Oikonomos

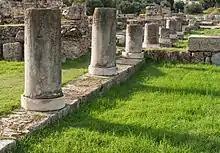
Ruins in Athens

The "oikos" (household) was the base unit for the organization of social, political, and economic life in the Ancient Greek world. The person in charge of all its affairs was the "oikonomos". The "oikos" was composed of a nuclear family as well as extended family members such as grandparents or unmarried female relatives. The husband of the core nuclear family was generally the "oikonomos". The ancient Greek world was a patrilocal society. A married woman would join her husband's "oikos". However, the woman would still remain a member of the "oikos" she grew up in and would return to her original "oikos" upon the end of a marriage. The "oikonomos" of a household, in addition to making economic decisions for the "oikos", acted as legal guardian, or "kyrios" (a word meaning 'lord' or 'controller'), for other members of the household. In this capacity, they were generally responsible for male members of the household under the age of 18, unmarried women, as well as their wife. Marriage in the Greek world was seen as the transfer of responsibility over a woman from one "kyrios" to another; in most cases, from her father to her husband. The "kyrios" was understood to make decisions in the best interest of his wards about education, finances, and marriage. Although it differed between different Greek cities, an "oikonomos" in Athens would have the authority to dispose of his wife's property owing to his role as her "kyrios". In other cities, such as Gortyn and Sparta, it appears that married women had the right to use their property as they wished. The power of the "oikonomos" to act as "kyrios" was not unlimited. In Athens, an individual who had been under the care of a "kyrios" would be able to seek legal recourse for damages caused by their former "kyrios". The "oikonomos" in his role as "kyrios" also had many responsibilities. He was expected to provide education for boys under his care, represent his wards in legal proceedings, provide for their everyday needs, as well as arrange marriages of women in his care.